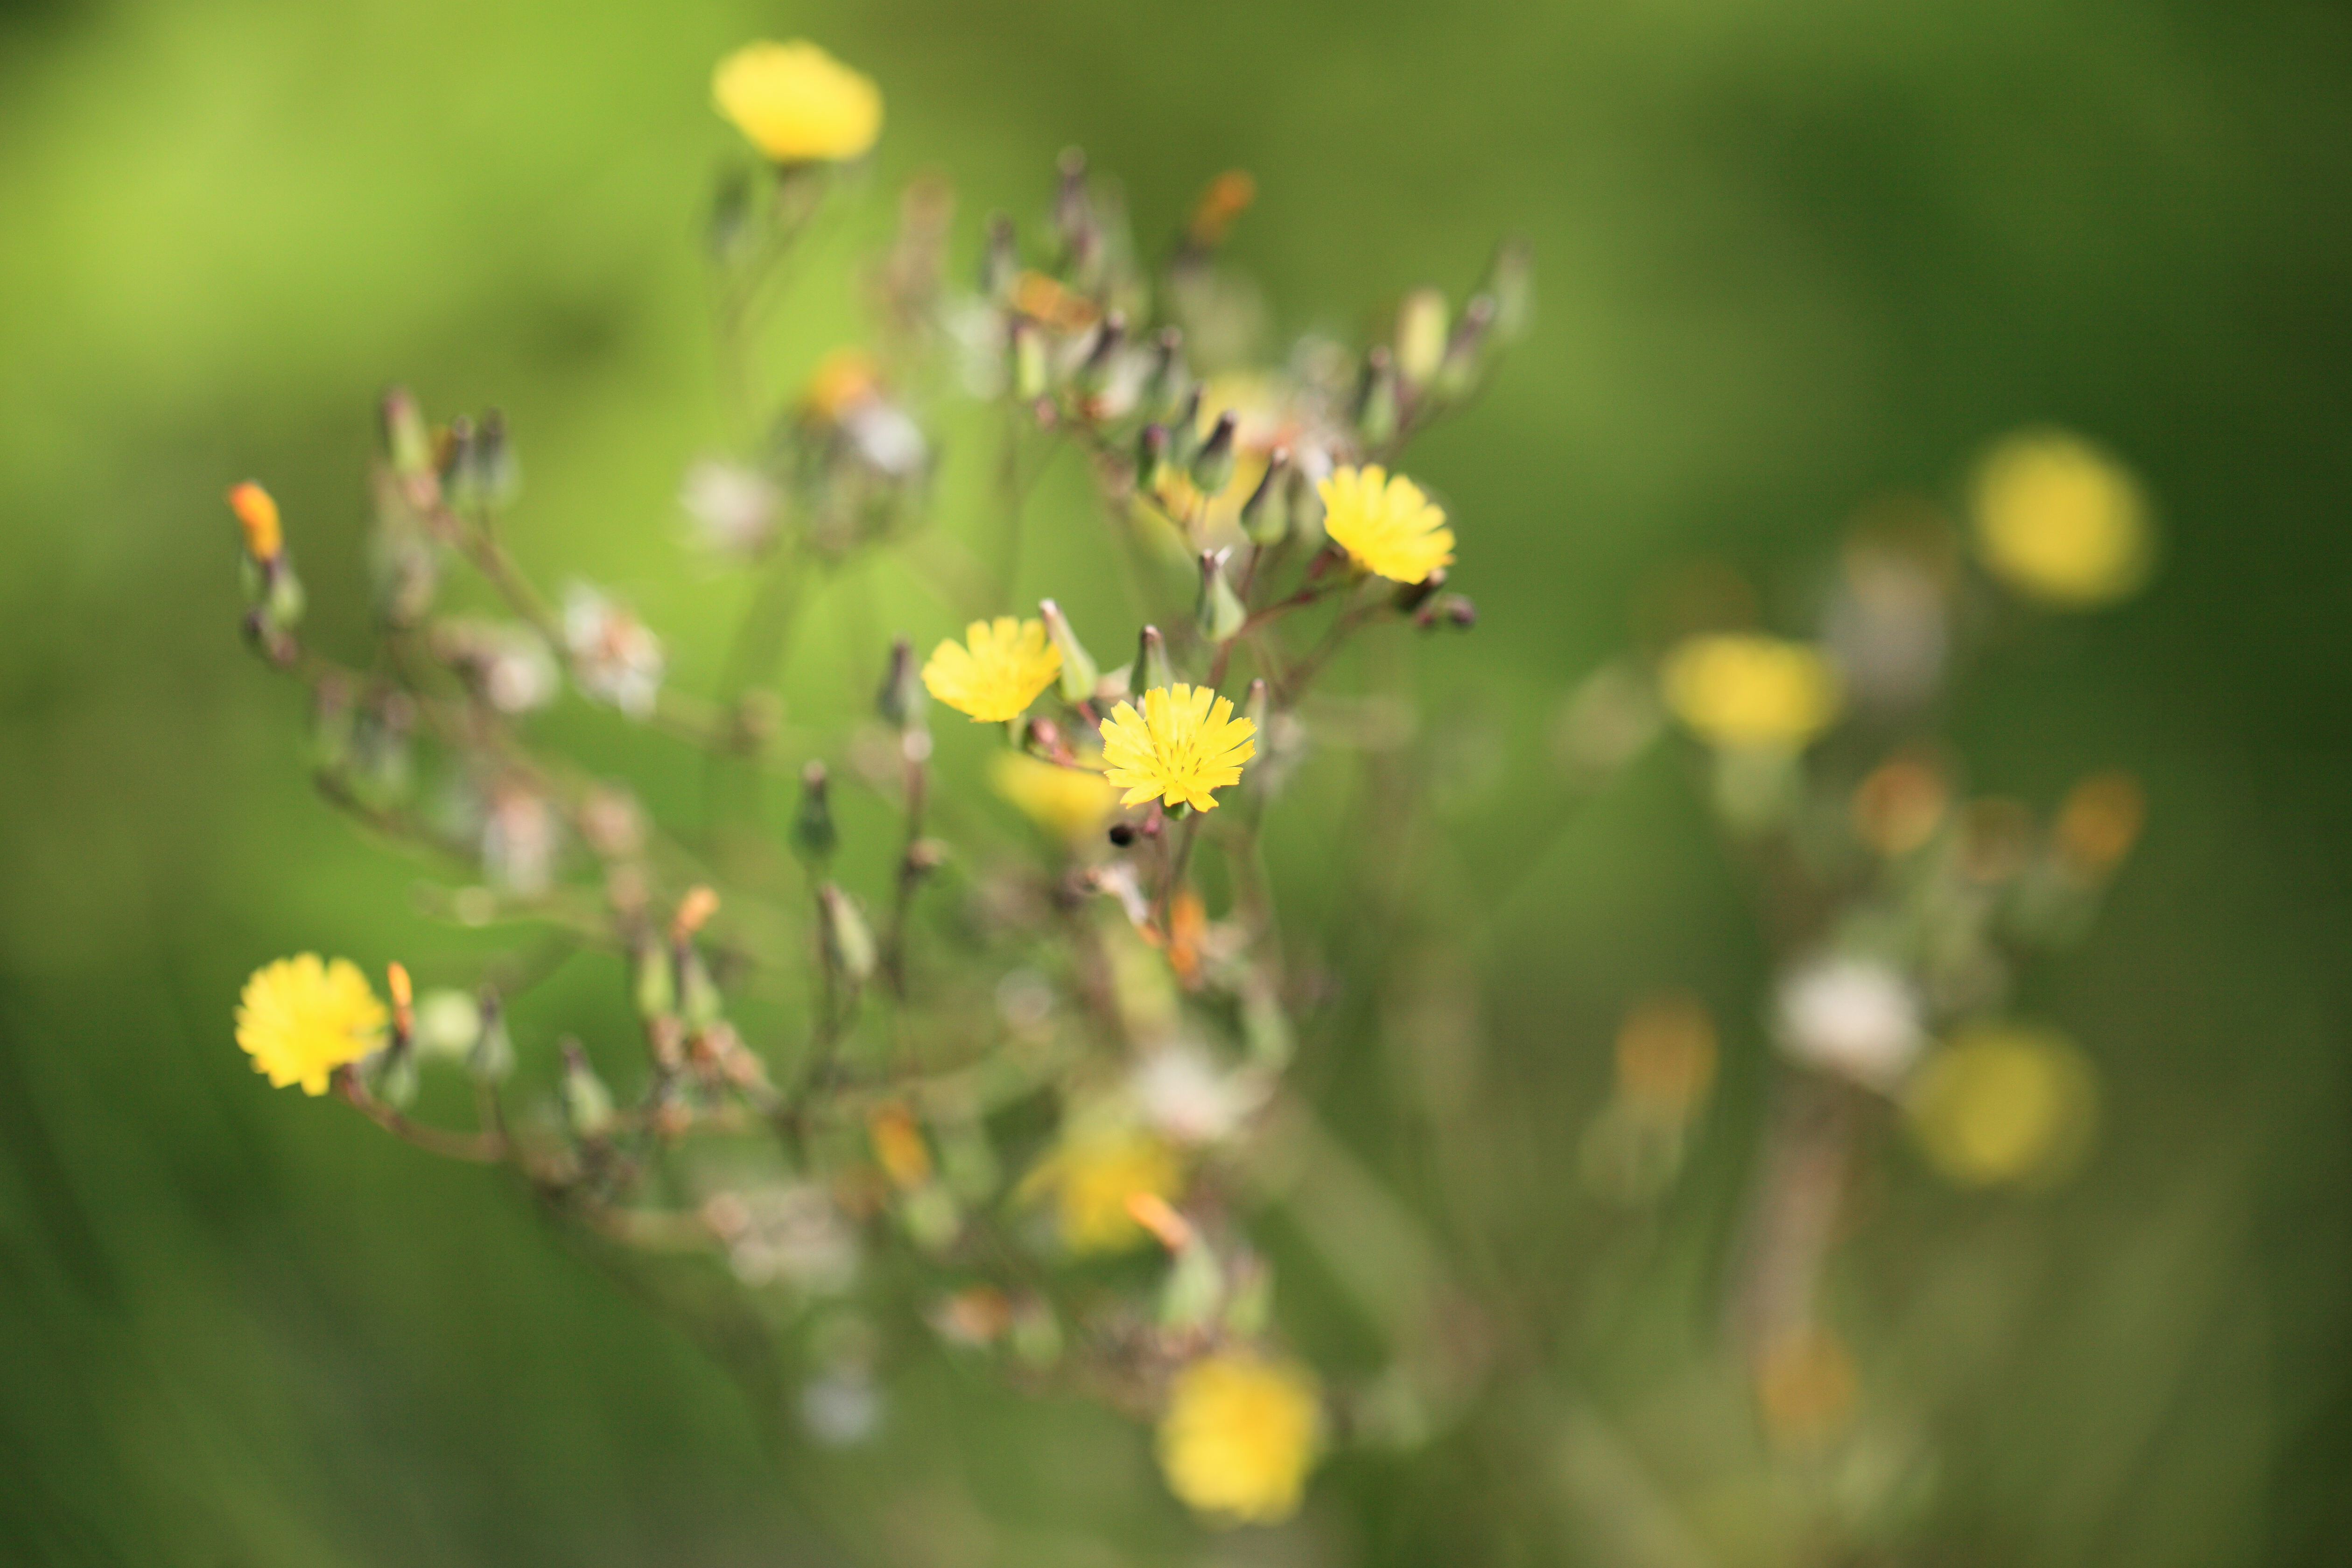
nature, grass, blossom, plant, photography, meadow, sunlight, leaf, flower, pollen, green, high, autumn, botany, yellow, flora, fauna, wildflower, close up, cool image, 5d, hires, markii, nectar, hi, res, resolution, macro photography, plant stem